Pura Meduwe Karang

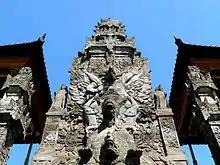
Floral decoration typical of North Bali decorates the main shrine of Pura Meduwe Karang.

The inner sanctum ("jero"), the most sacred zone of the pura, can be reached from the middle sanctum via another candi bentar split gateway. The highest point of the inner sanctum is reached after passing another candi bentar. This highest point contains the towering main shrine, the Betara Luhur Ing Angkasa shrine. The shrine is decorated with wall sculpture featuring subjects from Balinese legend. The main shrine is flanked to by two shrines to its left and right, one dedicated to Ratu Ayu Sari (a manifestation of the mother earth Ibu Prtiwi), the other is to Ratu Ngurah Sari (protector of the produce of the earth).